Maxillary lateral incisor agenesis

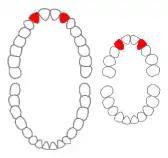
Schematic of maxillary lateral incisors in the human mouth for both permanent and primary teeth.

Maxillary lateral incisor agenesis (MLIA) is lack of development (agenesis) of one or both of the maxillary lateral incisor teeth. In normal human dentition, this would be the second tooth on either side from the center of the top row of teeth. The condition is bilateral if the incisor is absent on both sides or unilateral if only one is missing. It appears to have a genetic component.